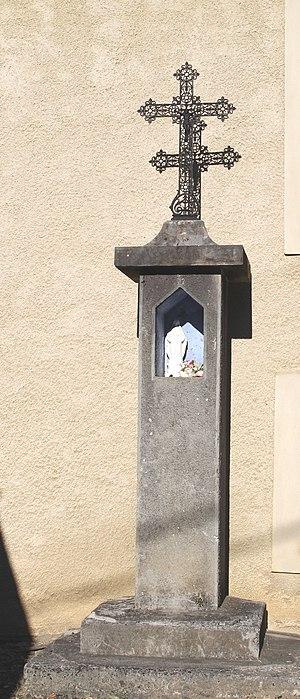
Croix de Vier-Bordes (Hautes-Pyrénées)
Vier-Bordes est une commune française située dans le département des Hautes-Pyrénées, en région Occitanie.